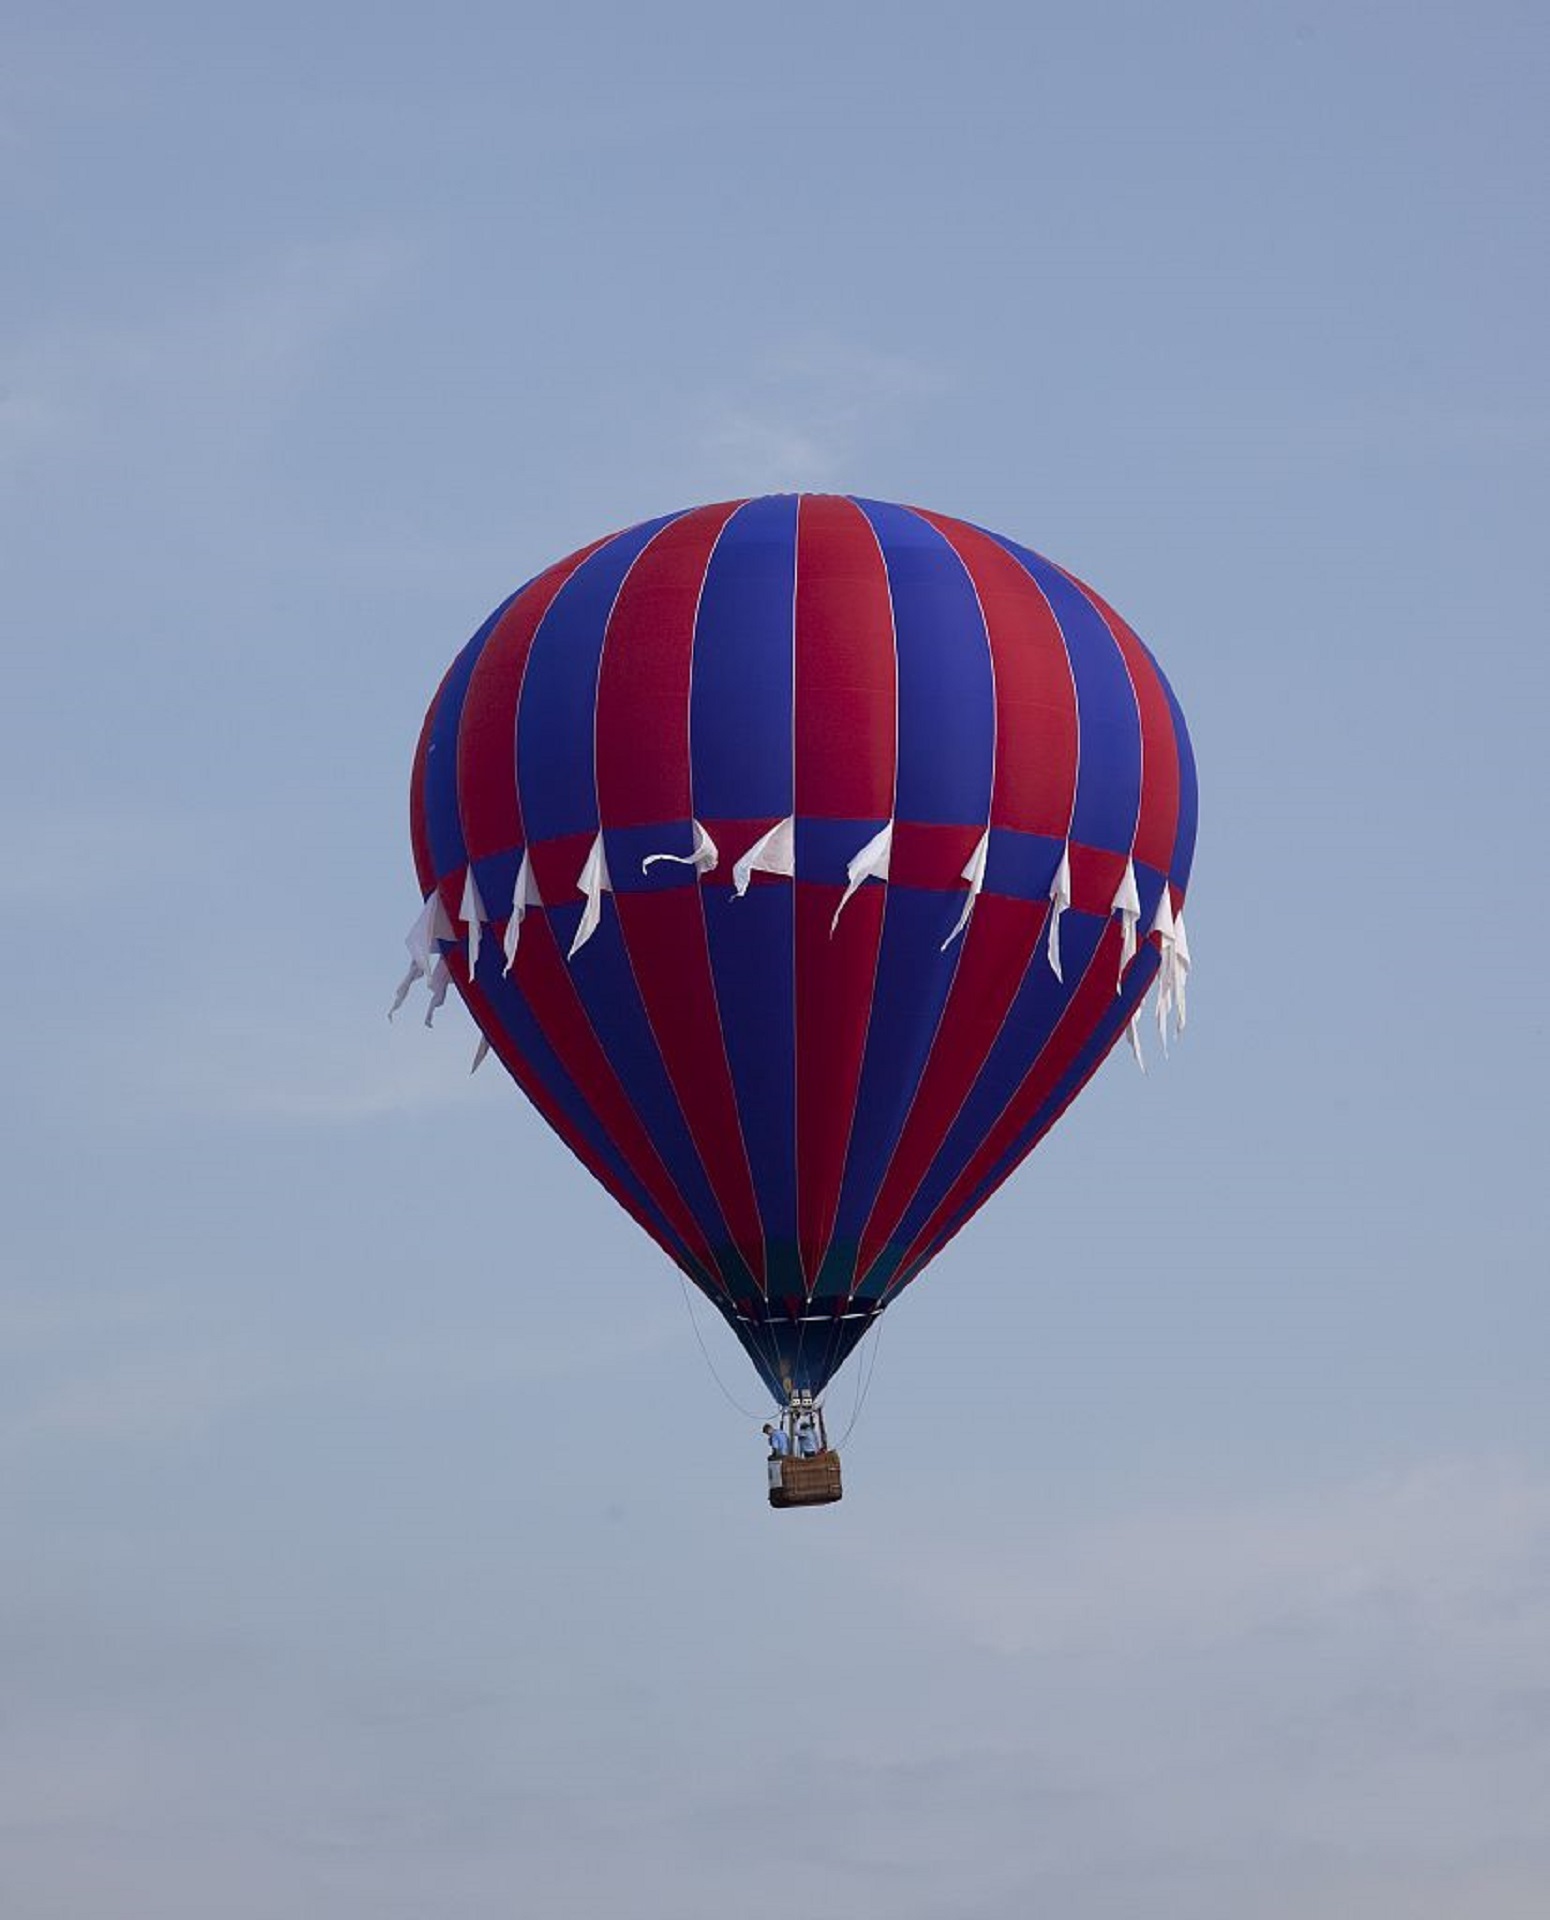
wing, balloon, hot air balloon, fly, travel, aircraft, vehicle, flight, blue, floating, colorful, basket, toy, rise, hot air ballooning, atmosphere of earth